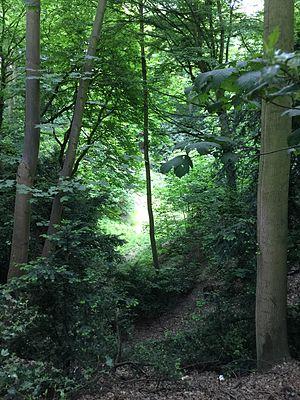
Ravin du Diable. Laissé par une ancienne carrière, ce trou, où stagne une mare, porte ce nom car on lui attribue des origines diaboliques.
Le Trou au Diable ou Trou du diable désigne plusieurs lieux.
Ci-dessous, la liste exhaustive des voies du bois de la Cambre en région bruxelloise. Les voies carrossables sont en caractères gras.